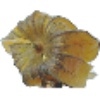
Label: Physalis with Husk 1